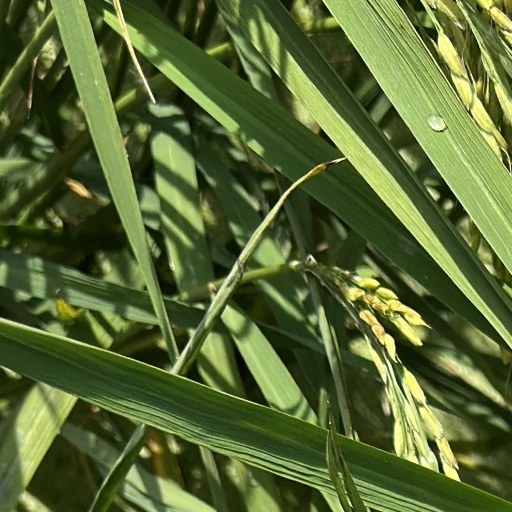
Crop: rice